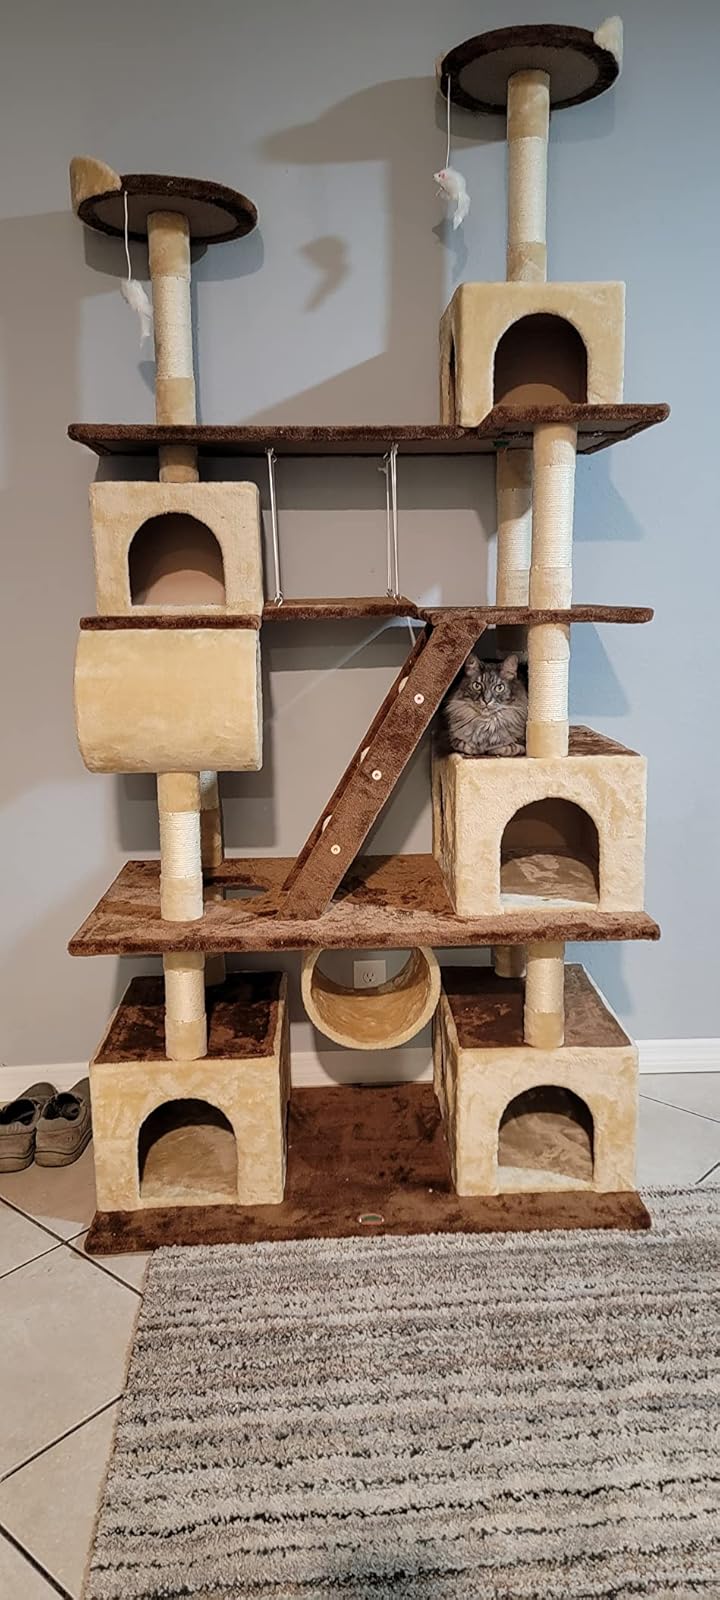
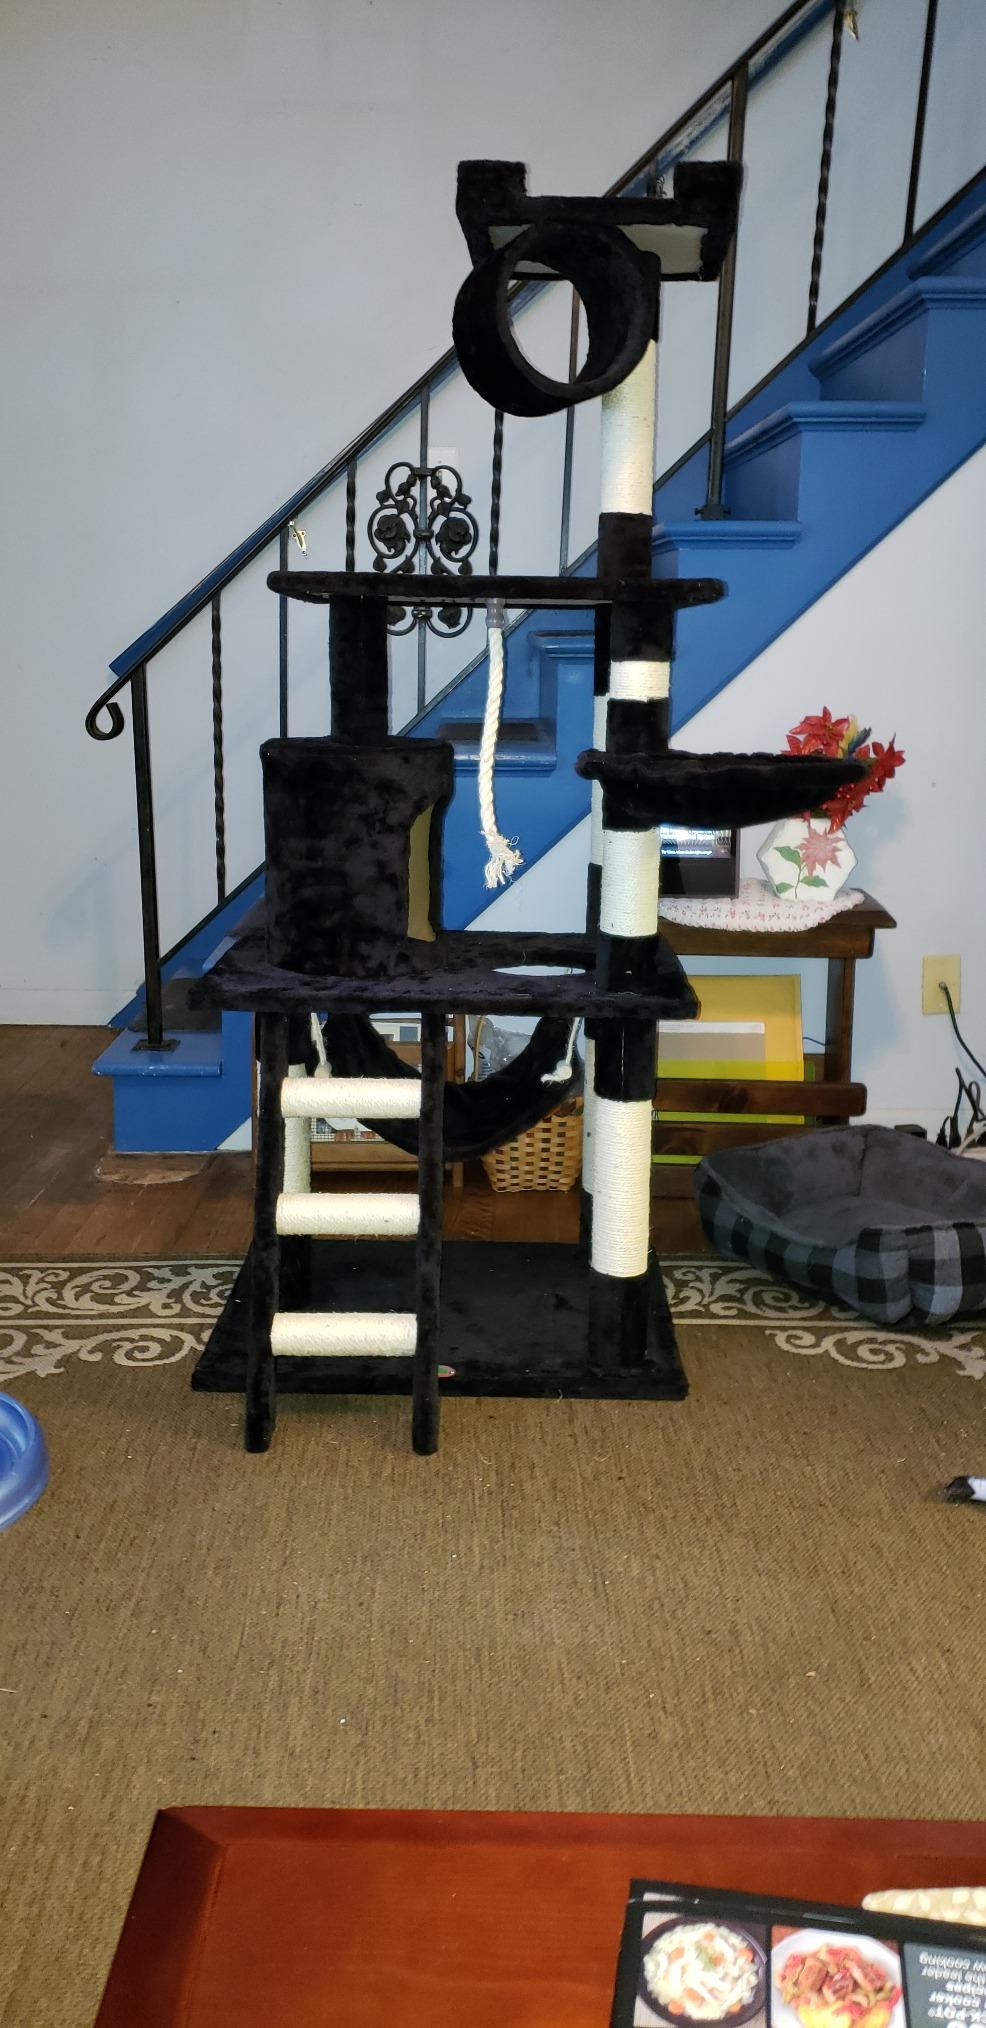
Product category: items_cat tree
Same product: no